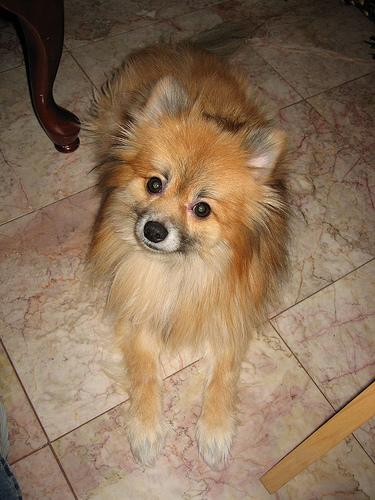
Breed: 1936-n000005-Pomeranian